Malika Domrane

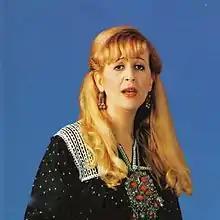

Malika Domrane (Tamazight: ⵎⴰⵍⵉⴽⴰ ⴷⵓⵎⴰⵔⴰⵏ, "Malika Dumran"; born 12 March 1956 in Tizi Hibel) is an Algerian singer known for her contributions to Berber music and her advocacy for women's rights and cultural identity.